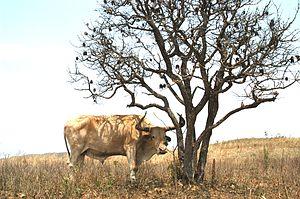
Le Caracu est une race bovine brésilienne.
L'élevage bovin au Brésil résulte de l'introduction de bovins issus de l'élevage portugais, pays d'origine des colonisateurs. Par la suite des introductions de zébus, bien adaptés aux conditions climatiques du pays, ont eu lieu. Des races métissées créées au Brésil sont également élevées.